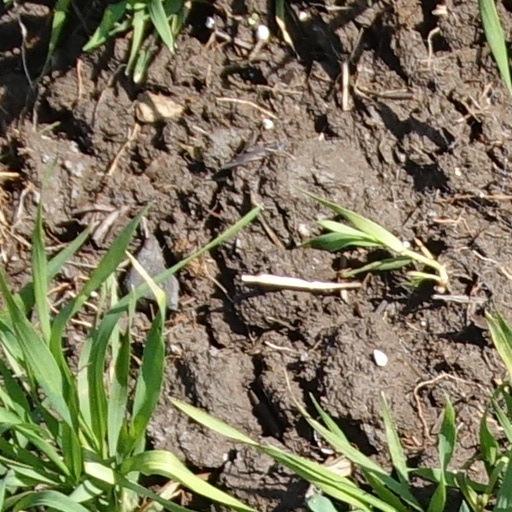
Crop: wheat